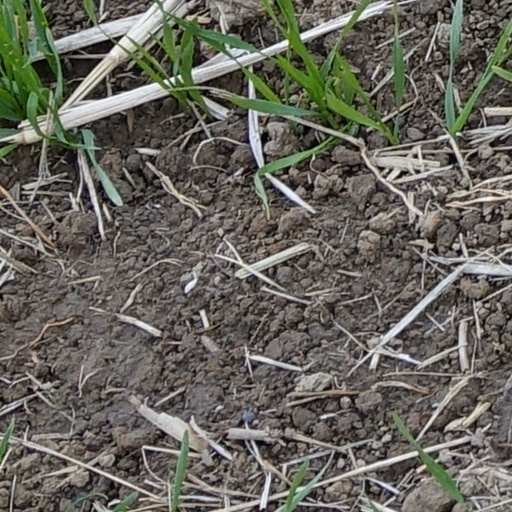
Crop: wheat